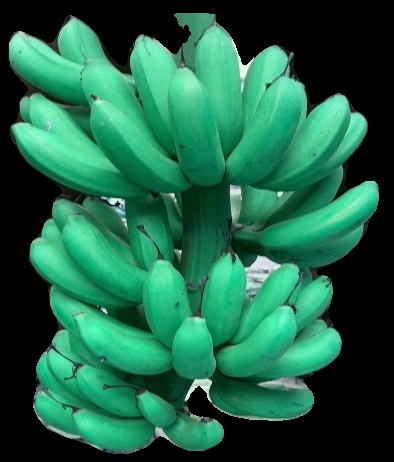
Variety: rasbale
Grade: grade1